Select Bus Service

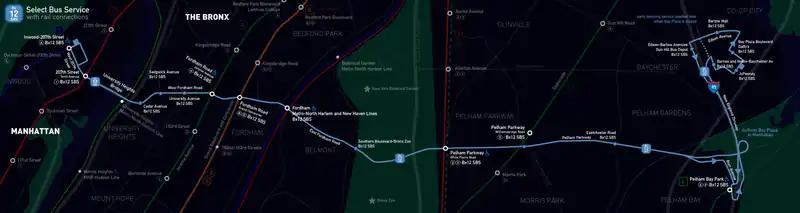

The Bx12 Limited was the first route to be converted into a Select Bus Service line, the Bx12 SBS. It was placed into service in June 2008 replacing limited stop service with SBS on this line. Both Bx12 Select Bus Service and Bx12 local are based out of the Gun Hill Bus Depot. During late nights, the corridor is served by the Bx12 local service, which operates 24/7.